SOAS University of London

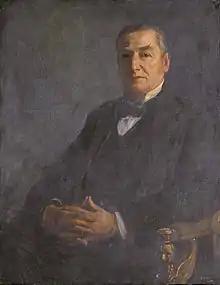
Edward Denison Ross by John Lavery

In recognition of SOAS's role during the war, the 1946 Scarborough Commission (officially the "Commission of Enquiry into the Facilities for Oriental, Slavonic, East European and African Studies") report recommended a major expansion in provision for the study of Asia and the school benefited greatly from the subsequent largesse. The SOAS School of Law was established in 1947 with Seymour Gonne Vesey-FitzGerald as its first head. Growth however was curtailed by following years of economic austerity, and upon Sir Cyril Philips assuming the directorship in 1956, the school was in a vulnerable state. Over his 20-year stewardship, Phillips transformed the school, raising funds and broadening the school's remit.